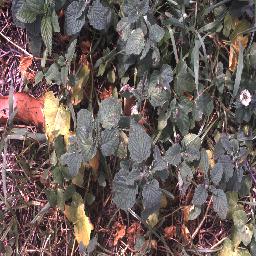
Label: negative